History of the Quakers

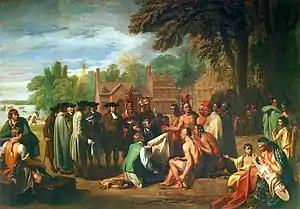
"Penn's Treaty with the Indians"

William Penn, a colonist to whom the king owed money, received ownership of Pennsylvania in 1681, which he tried to make a "holy experiment" by a union of temporal and spiritual matters. Pennsylvania made guarantees of religious freedom, and kept them, attracting many Quakers and others. Quakers took political control but were bitterly split on the funding of military operations or defenses; finally they relinquished political power. They created a second "holy experiment" by extensive involvement in voluntary benevolent associations while remaining apart from government. Programs of civic activism included building schools, hospitals and asylums for the entire city. Their new tone was an admonishing moralism born from a feeling of crisis. Even more extensive philanthropy was possible because of the wealth of the Quaker merchants based in Philadelphia.